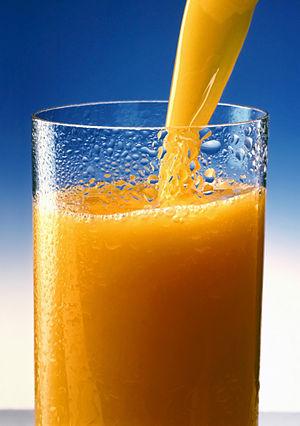
Jus d'orange. Lëtzebuergesch: E Glas Orangejus. Português: Suco de laranja. Русский: Апельсиновый сок, наливаемый в стакан. Tiếng Việt: Một ly nước cam. Türkçe: Portakal suyu
Le jus de fruits est une boisson obtenue à partir de fruits.